César de Saint-Lary

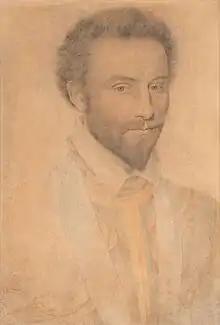
Sketch of the seigneur de La Valette who would become governor of Saluzzo

During 1579, Bellegarde's father, Marshal Bellegarde was in rebellion, operating from his governate of Saluzzo. A royal effort was established in the hopes of bringing him to terms, which finally succeeded in the latter part of the year. However shortly after peace was made between Marshal Bellegarde and the king's mother Catherine de' Medici, Marshal Bellegarde died on 20 December. Marshal Bellegarde's son quickly moved to establish himself as governor of Saluzzo and took up the banner of rebellion once more. the duke of Épernon was dispatched in January 1580 to dislodge him from his control of the region. Épernon was initially barred from entry into Saluzzo by Bellegarde, however Bellegarde relented at the end of January and afforded him entry. Bellegarde was persuaded to cede the governate, though he maintained that he would hold onto Ravel and Carmagnole. The king agreed to this compromise at the end of February. This agreement however was contrary to several of Bellegarde's captains who entered rebellion against him and held up in their towns. Épernon and Bellegarde set about besieging them. Épernon was not keen to remain away from court, and therefore departed in favour of his brother La Valette. La Valette quickly fell out with Bellegarde, and remained unable to claim Centallo and Carmagnole.